Merriconegan Farm

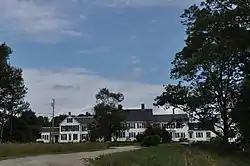

Merriconegan Farm, or Merrucoonegan Farm, is a historic farm property on Maine State Route 123 in North Harpswell, Maine. The farmstead, most of which dates to the 1830s, is a remarkably well preserved and extensive example of a connected farm complex. It was listed on the National Register of Historic Places in 1979.